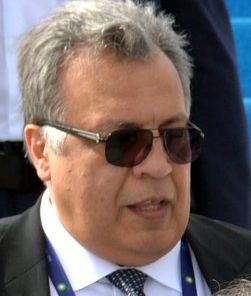
อันเดรย์ คาร์ลอฟ

| name = อันเดรย์ คาร์ลอฟАндрeи Кaрлов
| image = Andrey Karlov 2016.jpg
| ambassador_from = เอกอัครรัฐทูตรัสเซีย
| country = ประเทศตุรกี
| term_start = 12 กรกฎาคม ค.ศ. 2013
| term_end = 19 ธันวาคม ค.ศ. 2016
| president = วลาดีมีร์ ปูติน
| predecessor = วลาดีมีร์ อีวานอฟสกี
| successor = อะเลคเซย์ เยรคฮอฟ
| ambassador_from2 = เอกอัครรัฐทูตรัสเซีย
| country2 = ประเทศเกาหลีเหนือ
| term_start2 = 9 กรกฎาคม ค.ศ. 2001
| term_end2 = 20 ธันวาคม ค.ศ. 2006
| president2 = วลาดีมีร์ ปูติน
| predecessor2 = วาเลรี เดนีซอฟ
| successor2 = วาเลรี ซูคินนิน
| birth_name = อันเดรย์ เกนนาเดียวิช คาร์ลอฟ
| birth_place = มอสโก, สหพันธ์สาธารณรัฐสังคมนิยมโซเวียตรัสเซีย|สาธารณรัฐสังคมนิยมโซเวียตรัสเซีย, สหภาพโซเวียต
| death_place = อังการา, ประเทศตุรกี
| death_cause = การลอบสังหารอันเดรย์ คาร์ลอฟ|ถูกลอบสังหาร
| nationality = รัสเซีย
| children = 1
| alma_mater = Moscow State Institute of International Relations
อันเดรย์ เกนนาเดียวิช คาร์ลอฟ () เป็นนักการทูตชาวรัสเซีย ดำรงตำแหน่งเอกอัครราชทูตรัสเซียประจำประเทศตุรกี เมื่อวันที่ 19 ธันวาคม ค.ศ. 2016 การลอบสังหารอันเดรย์ คาร์ลอฟ|คาร์ลอฟถูกลอบสังหารโดย เมฟลึท แมร์ท อัลทึนทัช ในนิทรรศการศิลปะแห่งหนึ่งในกรุงอังการา ประเทศตุรกี
*
*
*
*
*
== อ้างอิง ==
หมวดหมู่:บุคคลที่เกิดในปี พ.ศ. 2497
หมวดหมู่:บุคคลที่เสียชีวิตในปี พ.ศ. 2559
หมวดหมู่:เอกอัครรัฐทูตรัสเซีย
หมวดหมู่:บุคคลจากมอสโก
หมวดหมู่:วีรชนแห่งสหพันธรัฐรัสเซีย